United States Post Office (Conway, South Carolina)

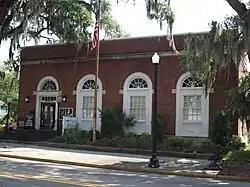
Conway Post Office, June 2010

Conway Post Office is a historic post office building located at Conway in Horry County, South Carolina. It was designed and built 1935–1936, and is one of a number of post offices in South Carolina designed by the Office of the Supervising Architect of the Treasury Department under Louis A. Simon. The building is in the Classical Revival style and is a one-story brick building that features an off-center entrance with large fanlight above. It was the first Federal post office built in the city of Conway until it was replaced by a new federal post office in 1977. In 1981, the renovated building was reopened as the Horry County Museum, which in 2014 moved to a new location in the Burroughs School.